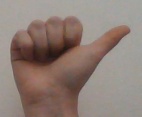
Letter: dhad